History of Póvoa de Varzim

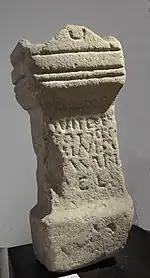
Stele dedicated to the popular god Mars. Mars was identified with Cosus, the prominent pre-Roman god in coastal Castro region.

During the Punic Wars, the Romans became aware of the Castro region's rich deposits of gold and tin. Viriathus, leading Lusitanian troops, hindered the expansion of the Roman Republic north of the river Douro. His murder in 138 BC opened the way for the Roman legions. Over the following two years, Decimus Junius Brutus advanced into the Castro region from south of the Douro, crushed the tribal armies, and left Cividade de Terroso in ruins, by burning the city to the ground. A celebrated milestone refers that Brutus victories extended to the ocean.